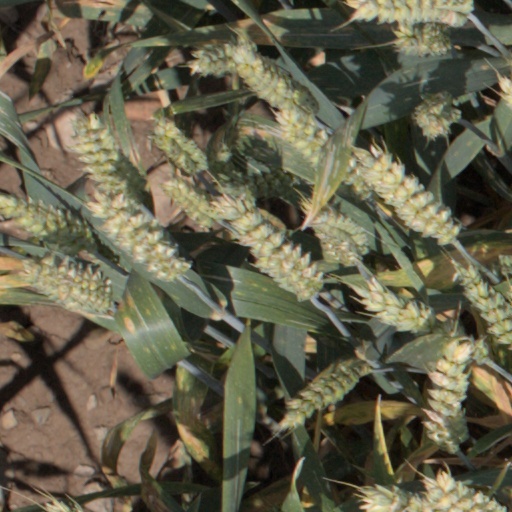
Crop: wheat